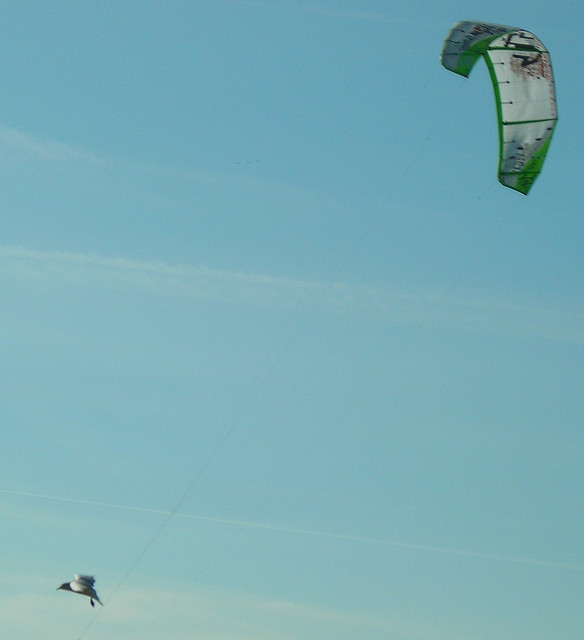
user: Given an image and a question. Answer the question in a short answer. Question: What is this sport called? Short Answer:
assistant: kite